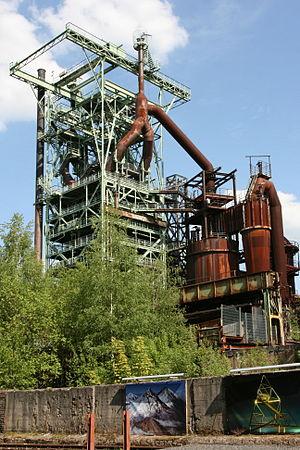
Un cyclone est une unité technologique imposant une rotation rapide à un gaz afin d'en séparer les fines particules solides qui y sont mélangées.